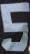
Number: 5